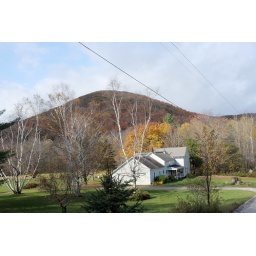
A mountain with patches of colour and a house in the foreground.